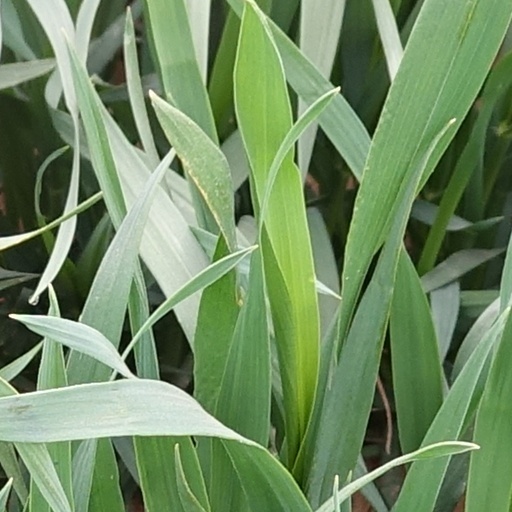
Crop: wheat